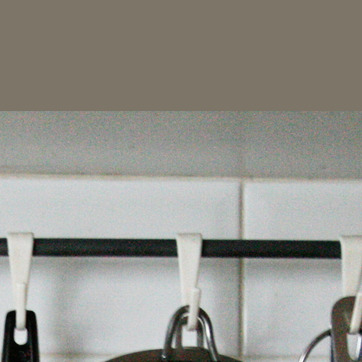
Material: tile